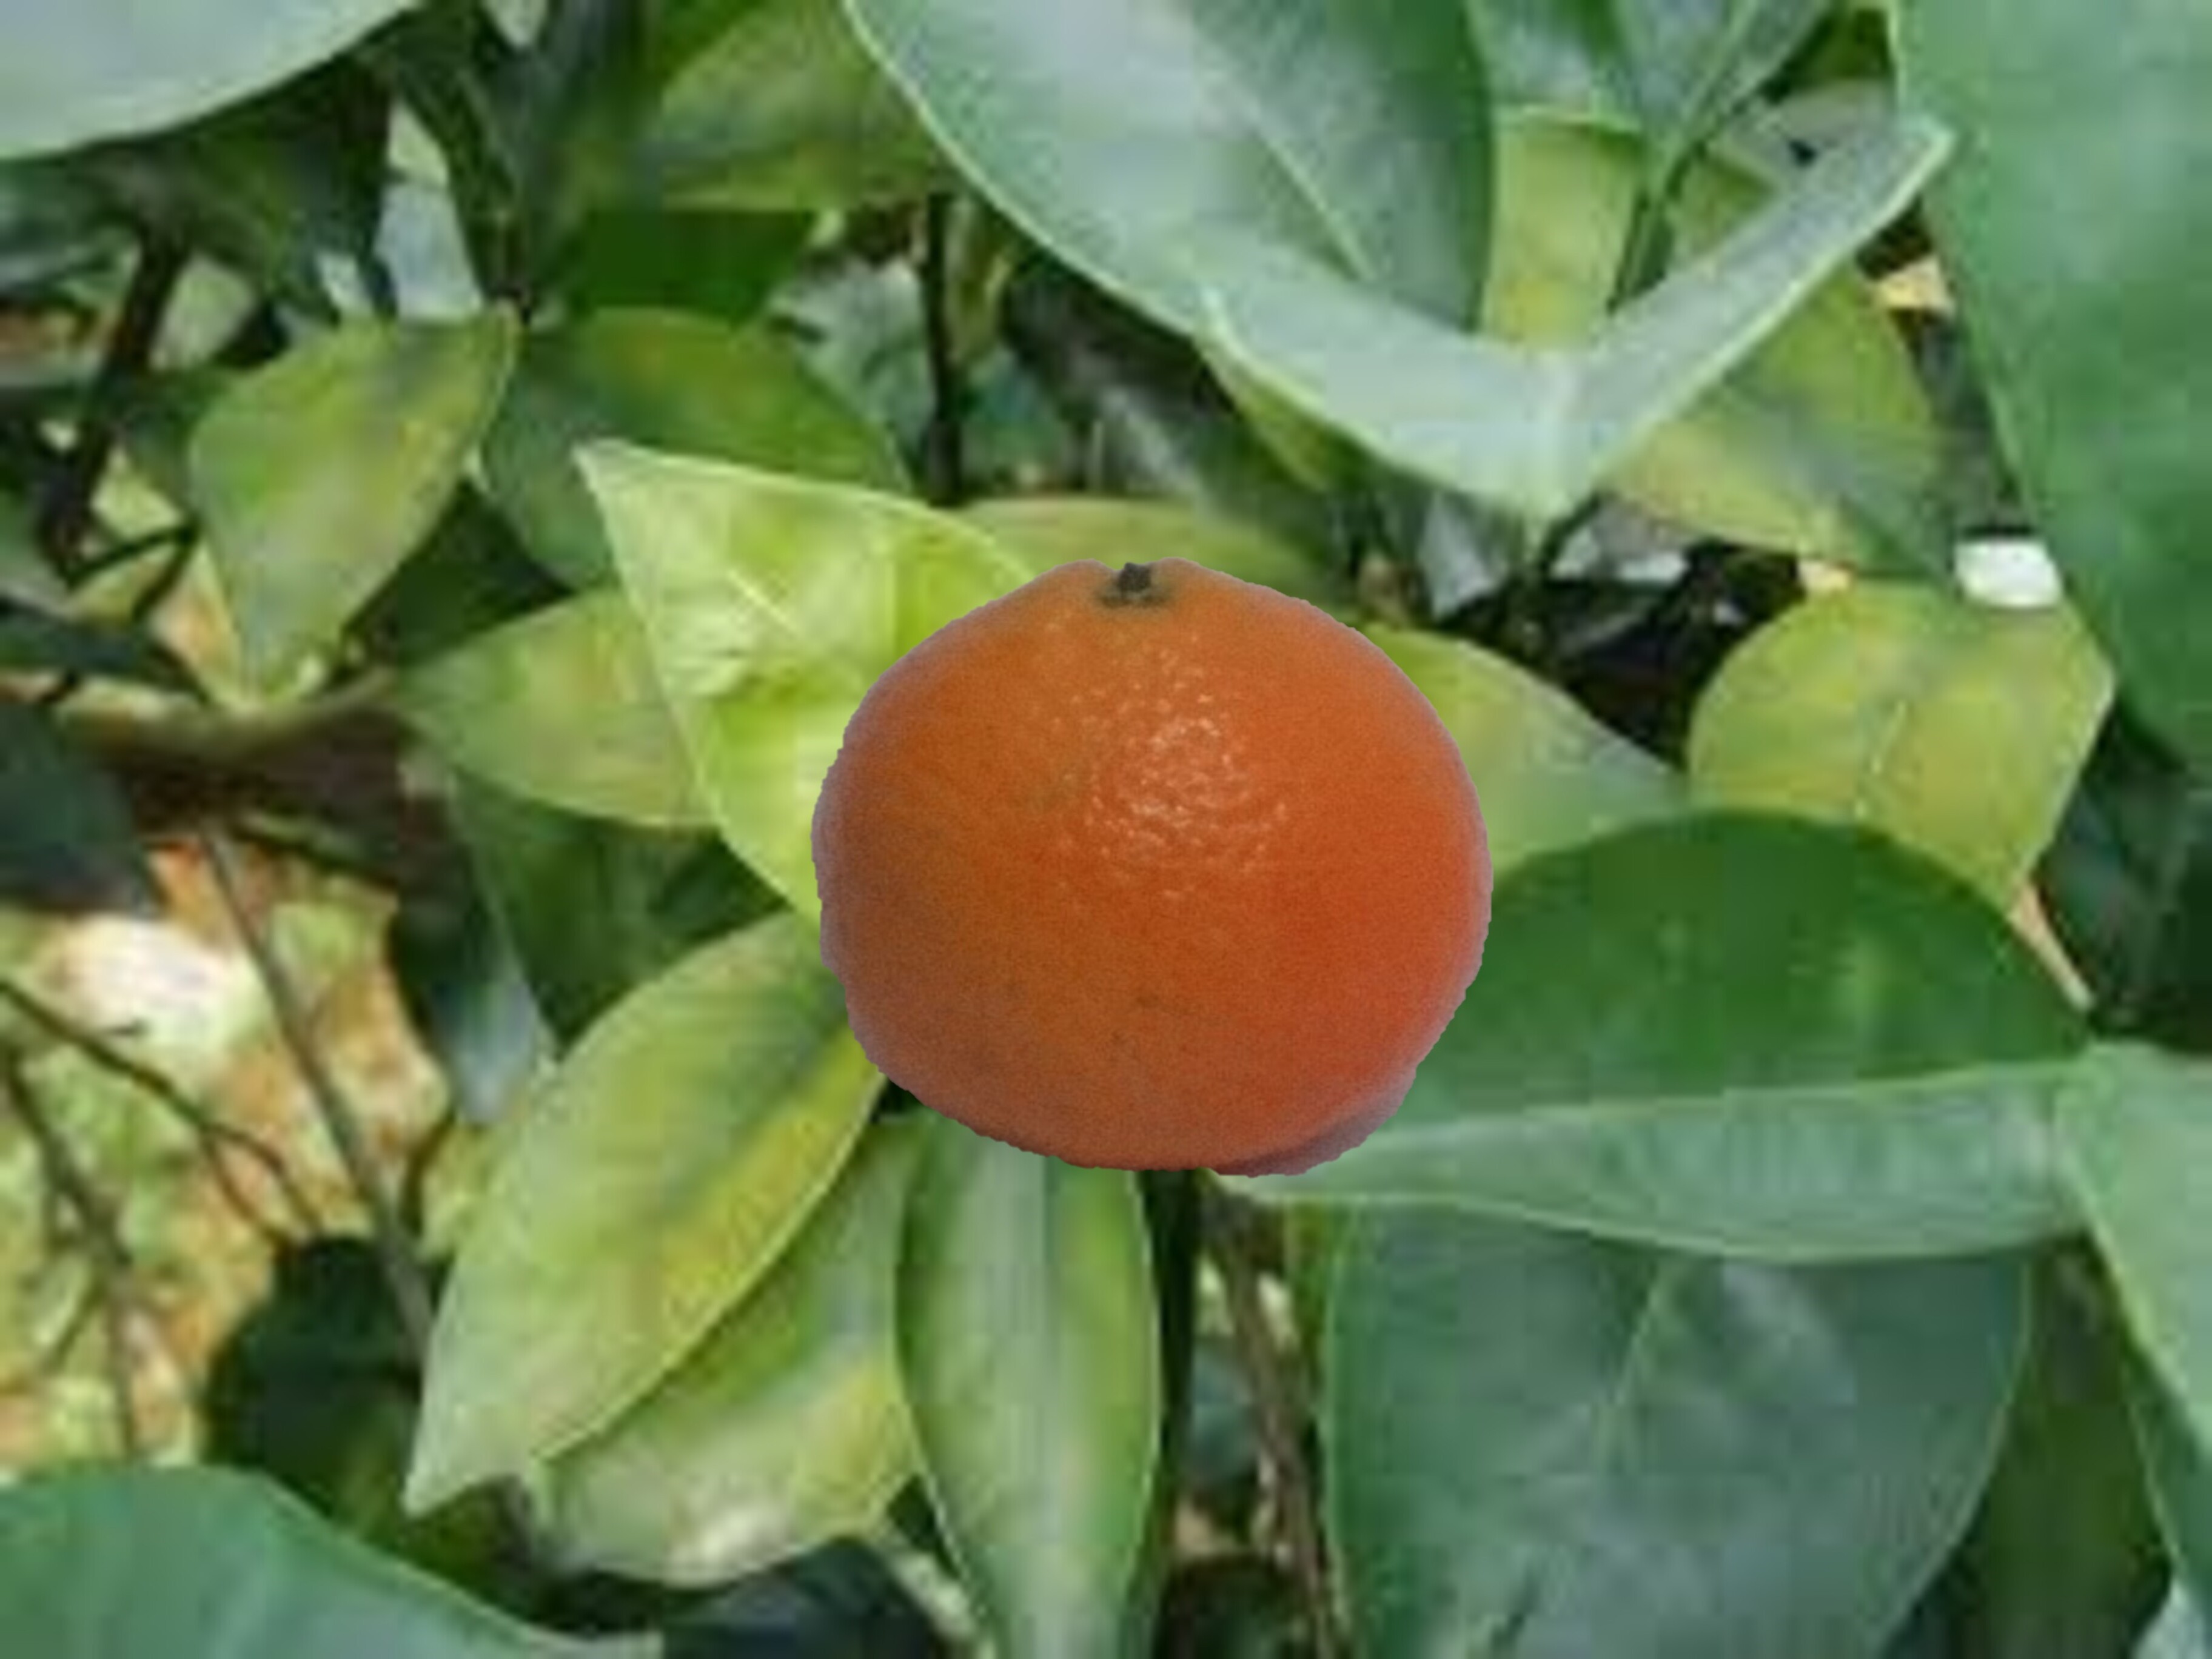
Citrus fruit variety: tankan